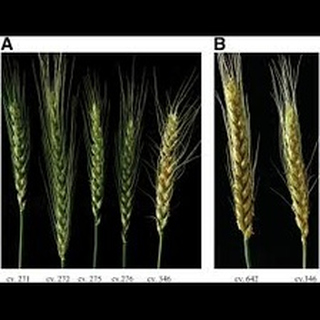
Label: wheat_blast